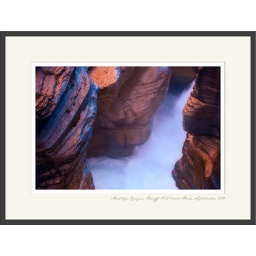
Mistaya canyon in banff national park as seen through a gold and blue polarizing filter.